Atlético Mineiro–Flamengo rivalry

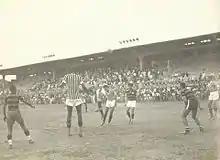
A match between Atlético Mineiro and Flamengo at the Estádio Presidente Antônio Carlos, 1943.

The first encounter between the two teams happened on 16 June 1929, a friendly in Atlético's home ground, the Presidente Antônio Carlos stadium, which Flamengo won 3–2. Atlético's first victory came in 1934, 3–1 in Rio de Janeiro, also in friendly game. The first regular national championship in Brazilian football was the Taça Brasil, introduced in 1959. Until then, matches between clubs from the states of Rio de Janeiro and Minas Gerais were mostly friendly, with an exception happening during the 1937 Copa dos Campeões Estaduais. The first time Flamengo and Atlético played for a national competition was on 2 April 1967, for that year's Torneio Roberto Gomes Pedrosa, a match which Atlético won 3–1 at the Mineirão. The clubs also took part in the Torneio do Povo, a competition organised by the Brazilian Sports Confederation from 1971 to 1973 between Brazil's most popular football clubs. Flamengo won the 1972 edition of the tournament, played in a single round-robin, with Atlético Mineiro finishing as runner-up.